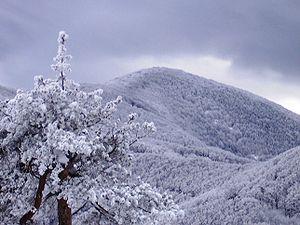
Le mont Chipka est un sommet de la chaîne du Grand Balkan, dans le centre de la Bulgarie.
La Bulgarie, en forme longue la république de Bulgarie, est un pays d’Europe du Sud-Est situé dans les Balkans. Elle est bordée par la mer Noire à l'est, au sud par la Grèce et la Turquie, au nord par le Danube et la Roumanie, à l’ouest par la Serbie et la Macédoine du Nord. Sa capitale est Sofia.